KV20

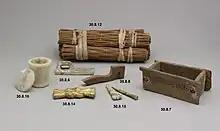
Foundation deposits found at KV20

Also found in the burial chamber were fifteen limestone slabs bearing chapters of the Amduat in red and black ink and illustrated with 'stick figures' like those seen in the tomb of Thutmose III (KV34). The soft rock in the burial chamber was unsuitable for decoration and the slabs were intended to line the walls. Similar blocks, probably from the same series, were found in KV38.